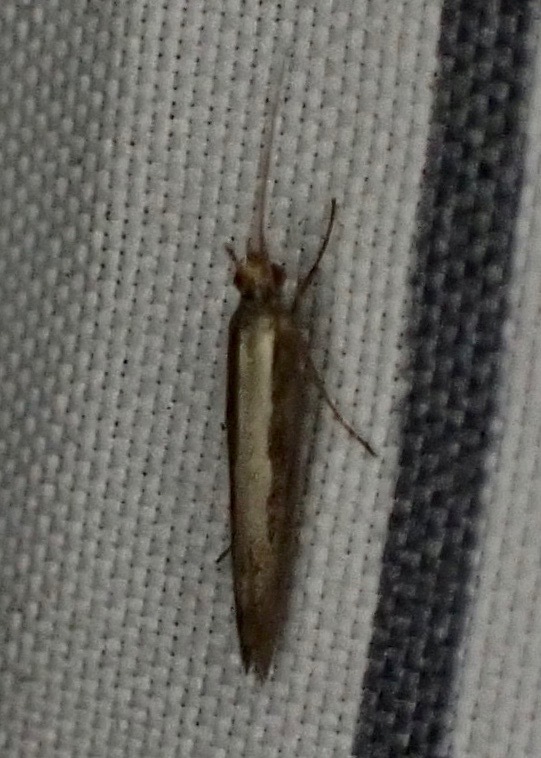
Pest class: diamondback_moth